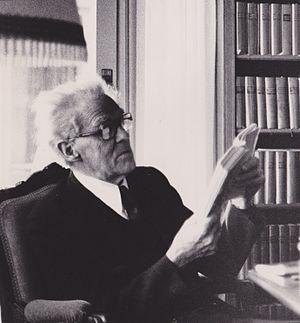
Portrait
Bernard Reichel, né à Neuchâtel le 3 août 1901 et mort à Lutry le 10 décembre 1992, est un compositeur et musicien suisse.